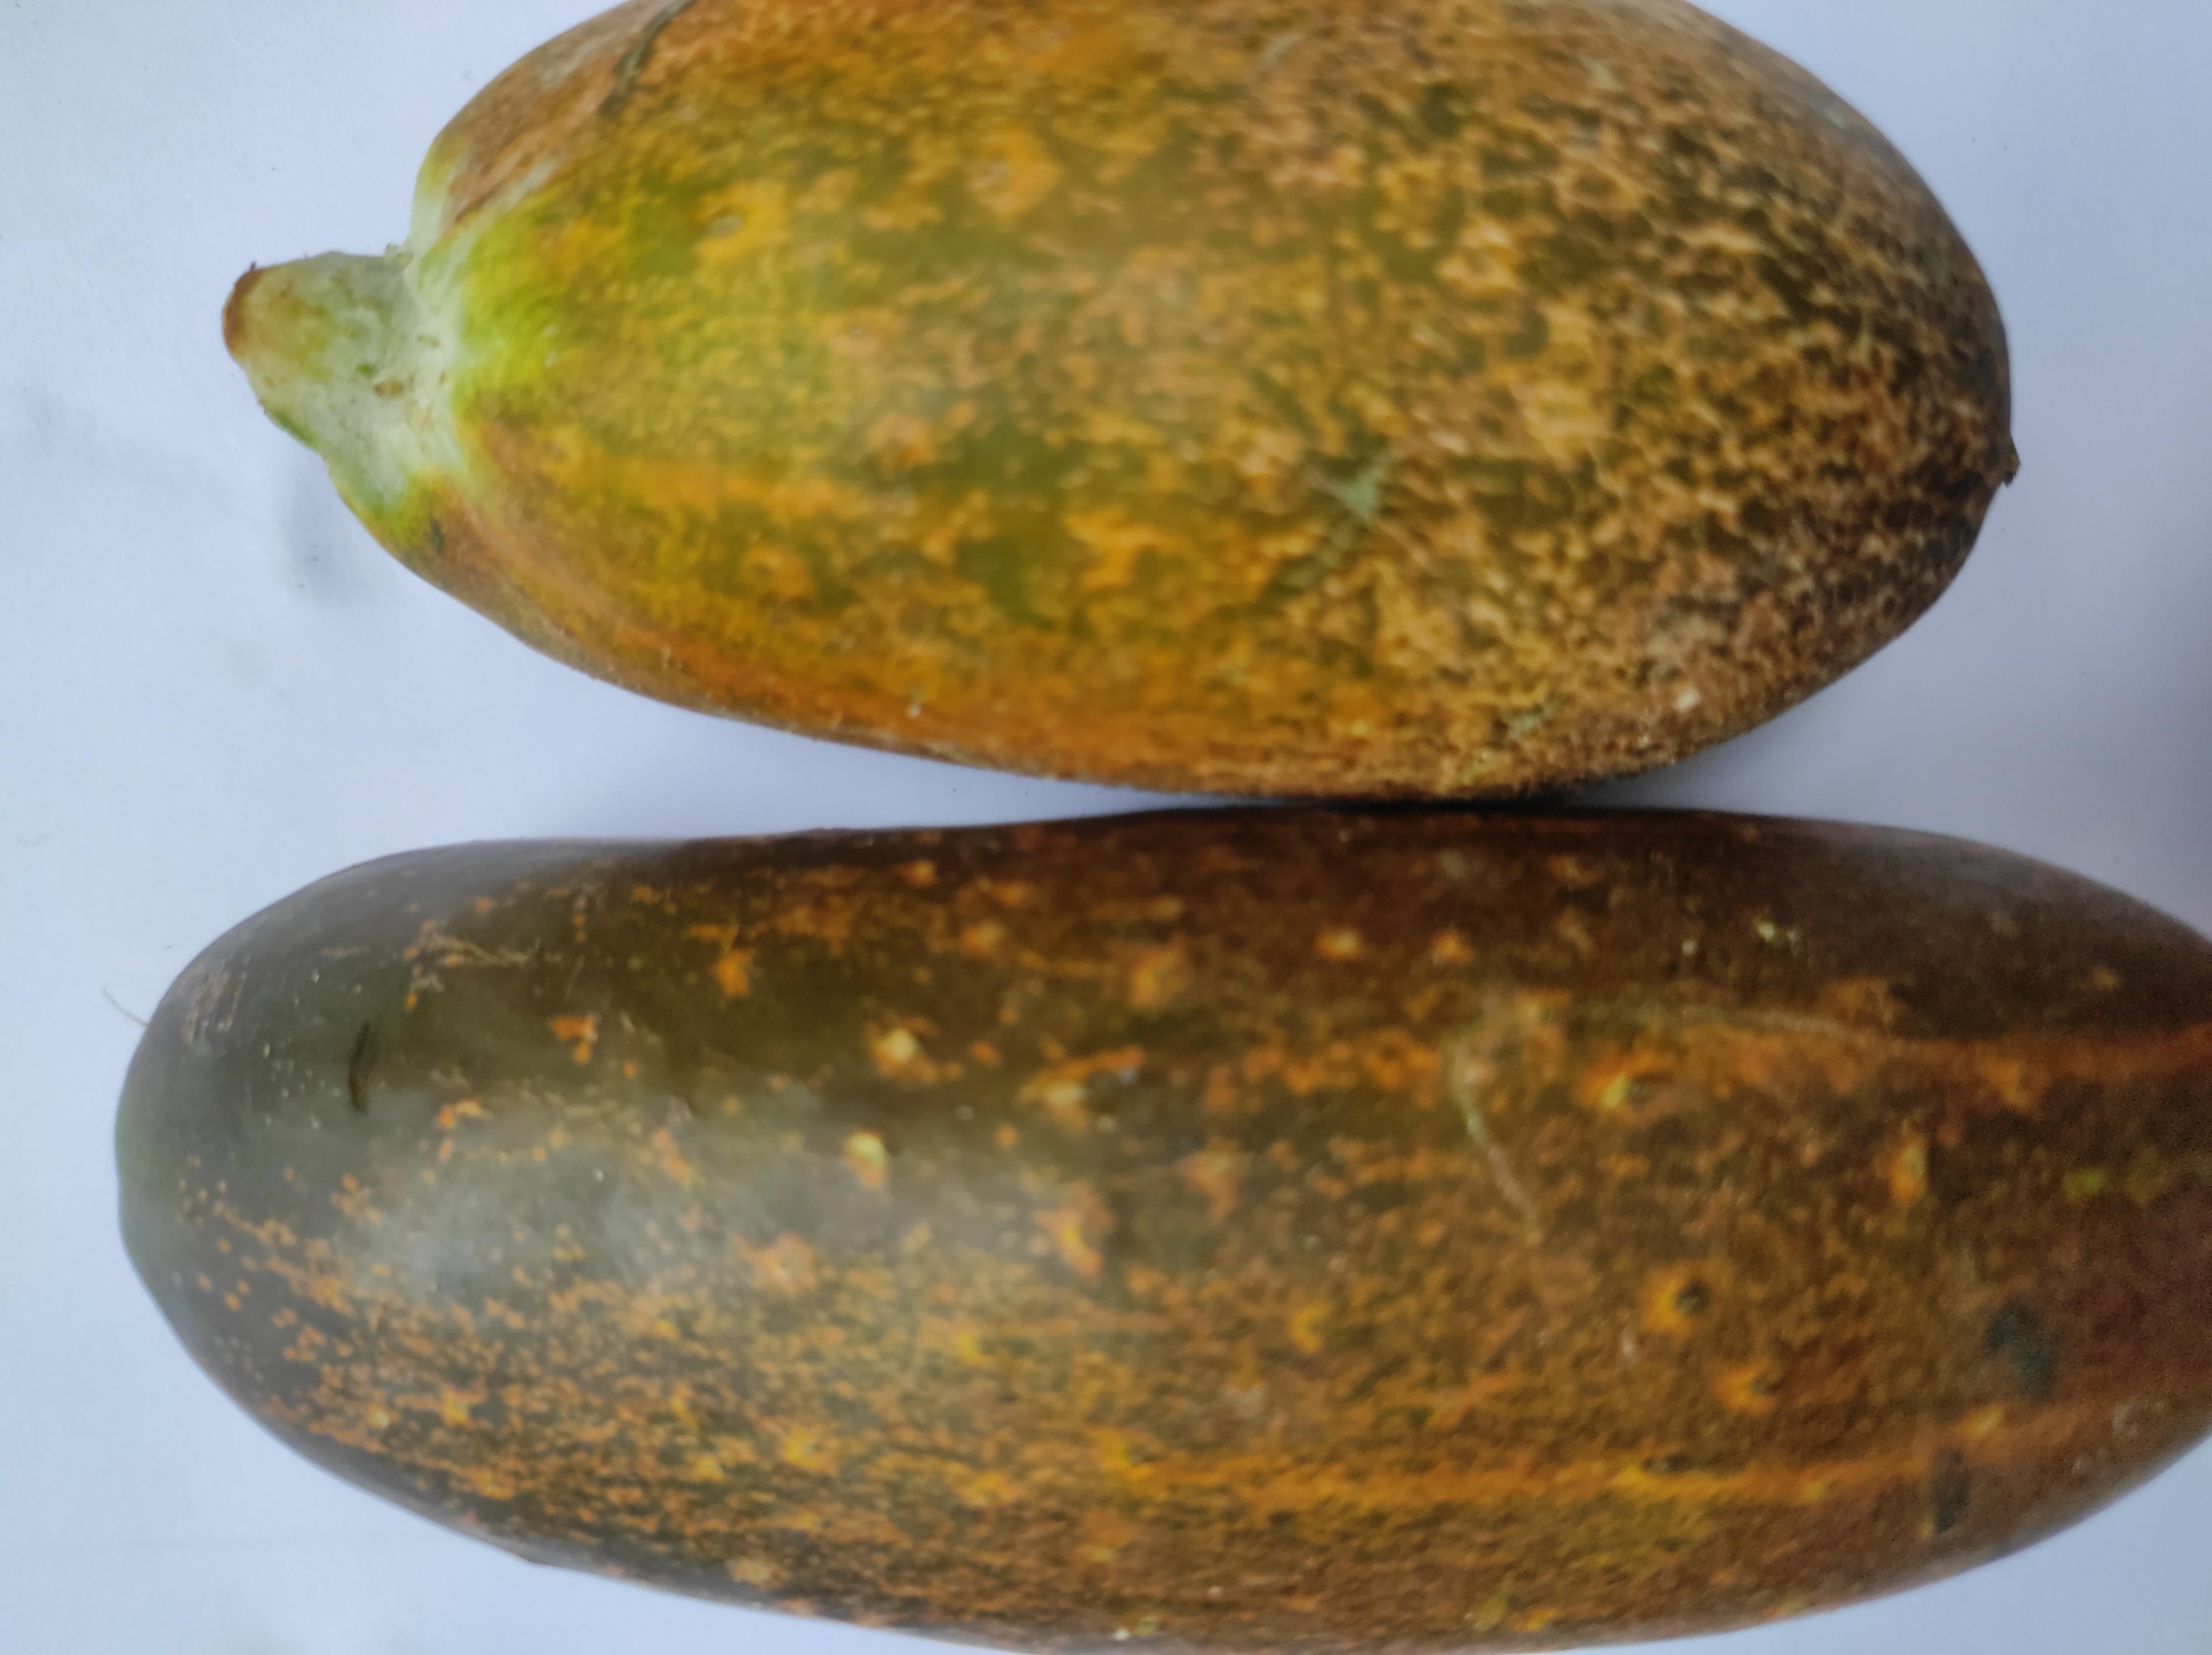
Label: Cucumber